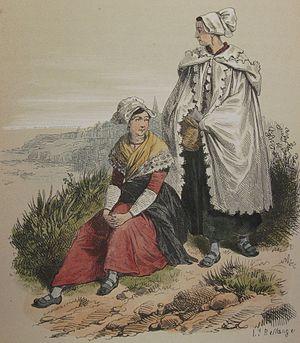
La Normandie par M. Jules Janin, illustrée par MM Morel-Fatio, Tellier, Gigoux, Daubigny, Debon, H. Bellangé, Alfred Johannot. Paris, Ernest Bourdin, éditeur, Rue de Seine, 51.] This is a faithful photographic reproduction of a two-dimensional, public domain work of art. The work of art itself is in the public domain for the following reason: This work is in the public domain in its country of origin and other countries and areas where the copyright term is the author's life plus 100 years or less. This work is in the public domain in the United States because it was published (or registered with the U.S. Copyright Office) before January 1, 1924. This file has been identified as being free of known restrictions under copyright law, including all related and neighboring rights. The official position taken by the Wikimedia Foundation is that ""faithful reproductions of two-dimensional public domain works of art are public domain"".This photographic reproduction is therefore also considered to be in the public domain in the United States. In other jurisdictions, re-use of this content may be restricted